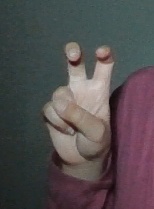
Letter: toot